Emaciation

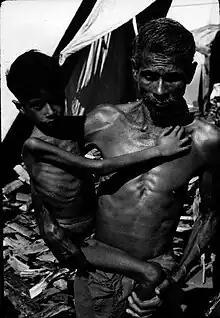
Photo from 1972 of an emaciated child in India with marasmus

Emaciation is defined as the state of extreme thinness from absence of body fat and muscle wasting usually resulting from malnutrition. It is often seen as the opposite of obesity.